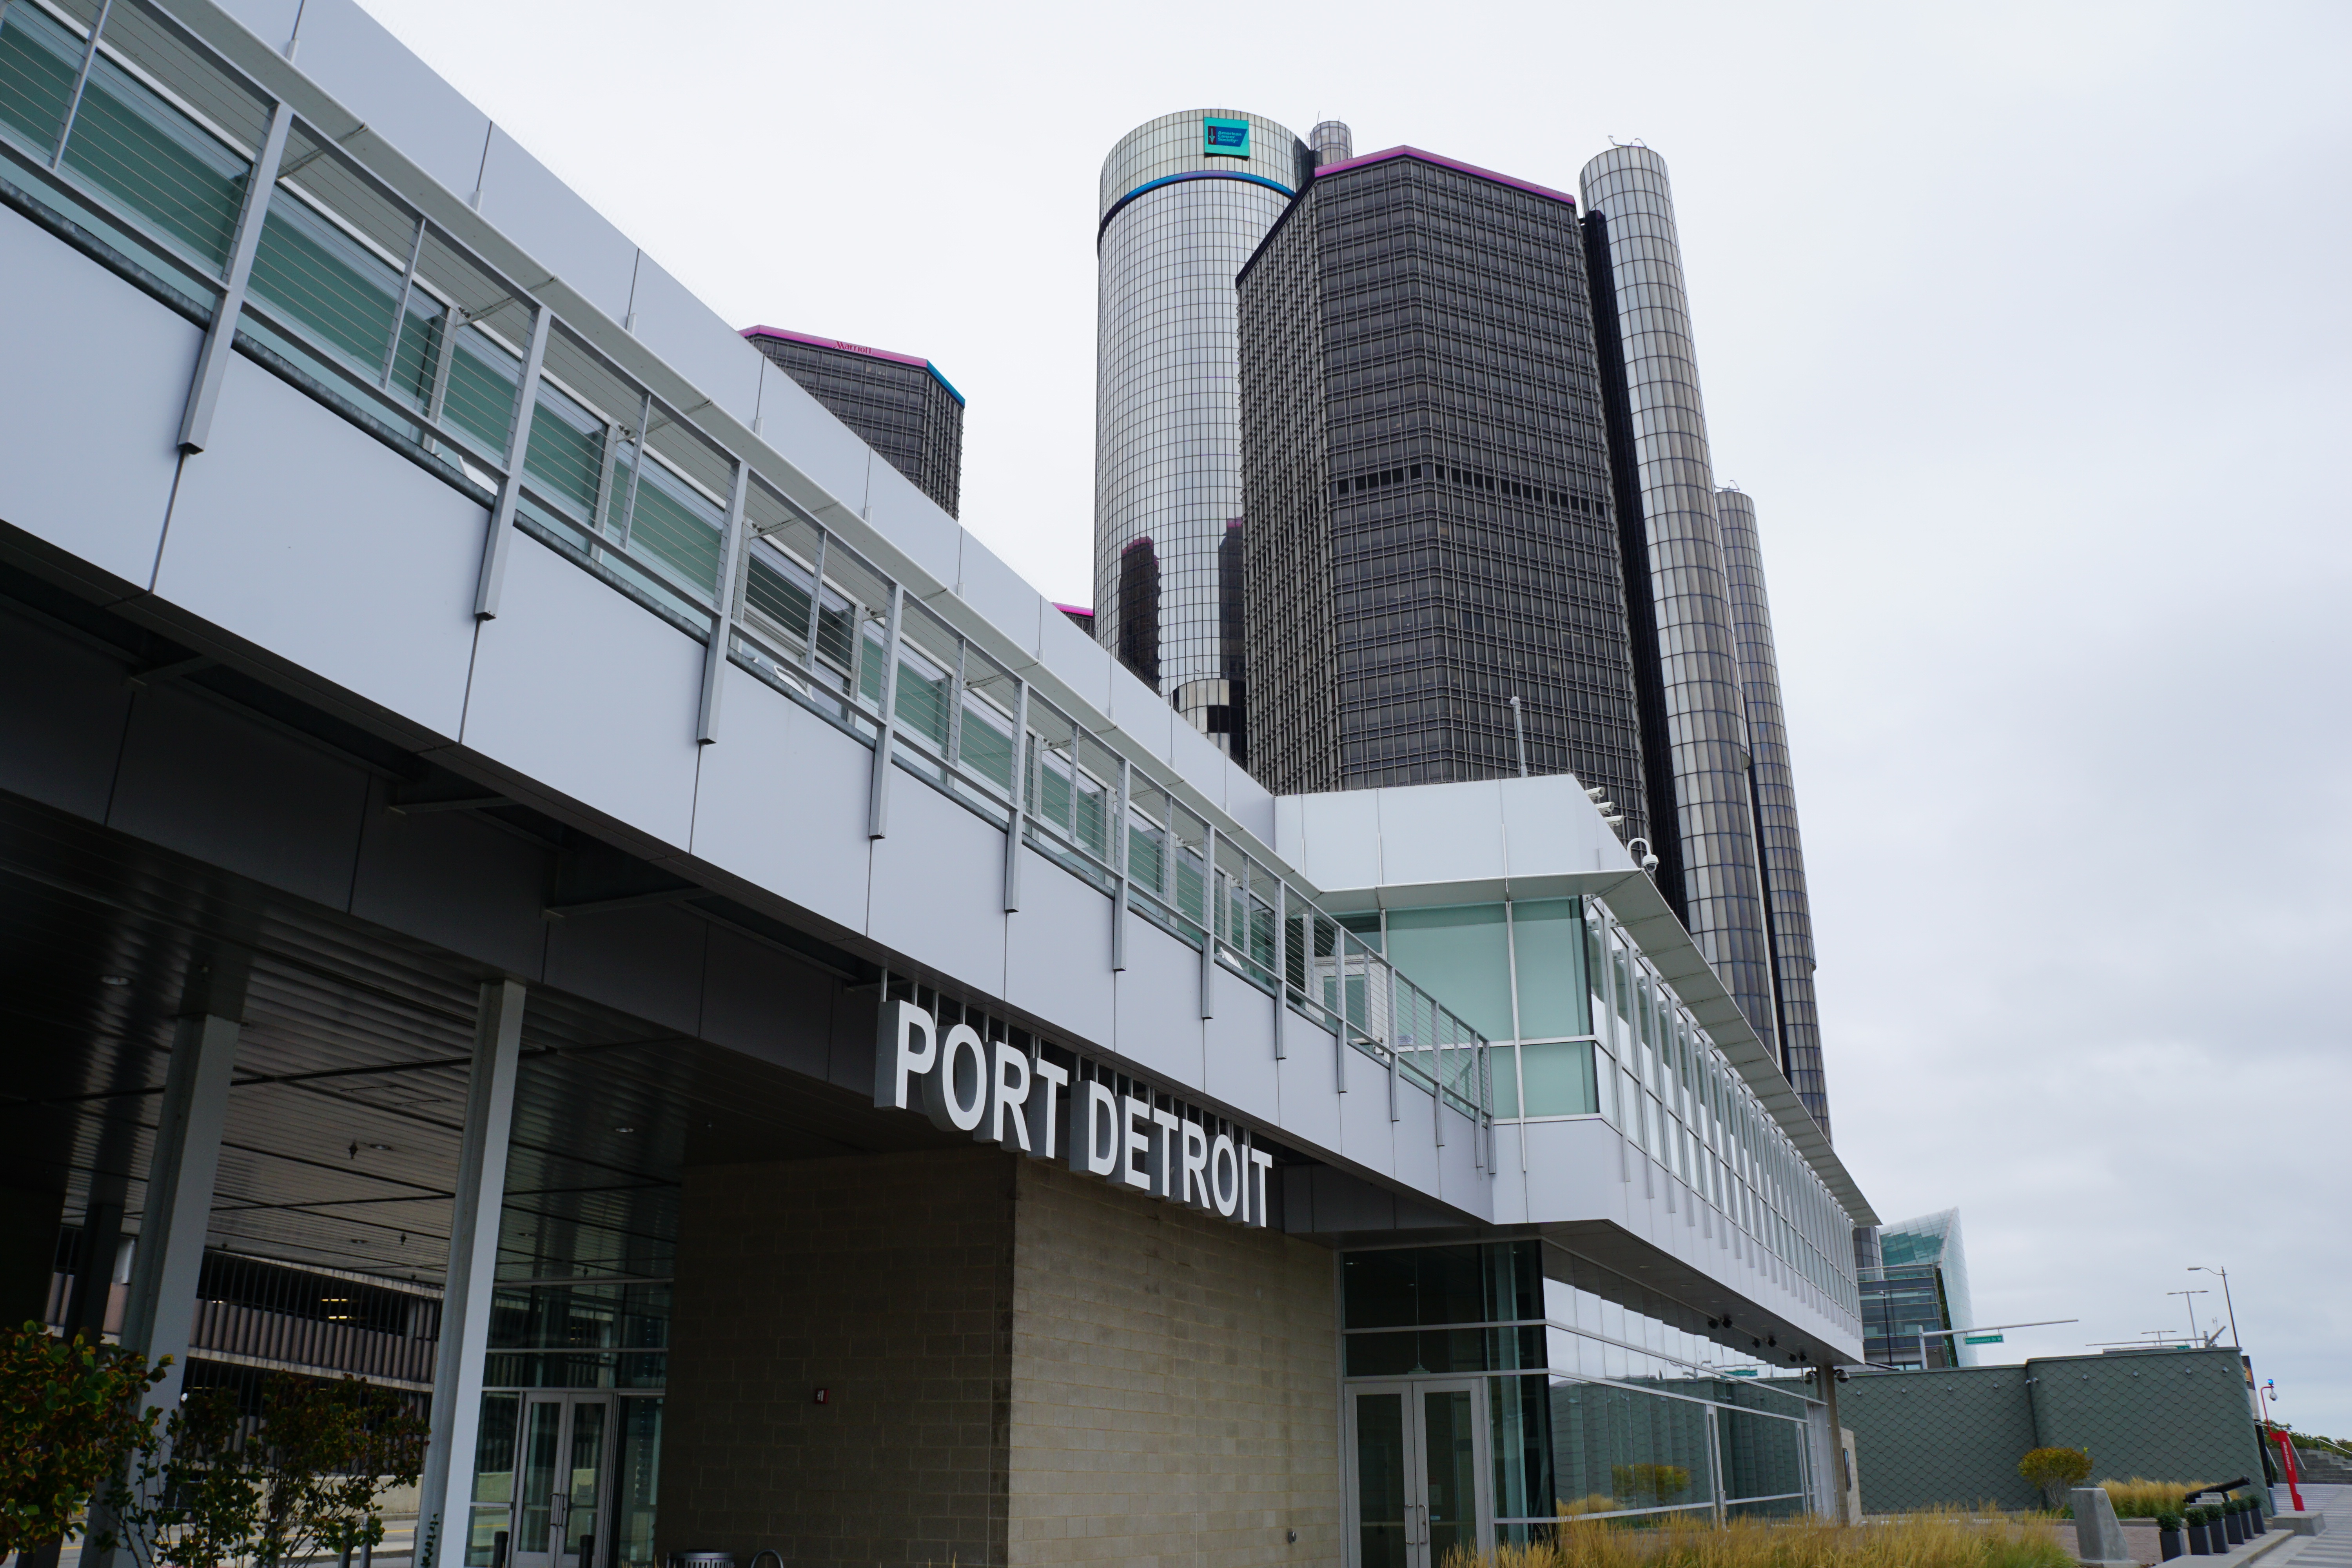
water, architecture, building, city, skyscraper, river, downtown, transportation, transport, landmark, facade, port, stadium, tower block, public transport, detroit, headquarters, urban area, port detroit, gm renaissance center